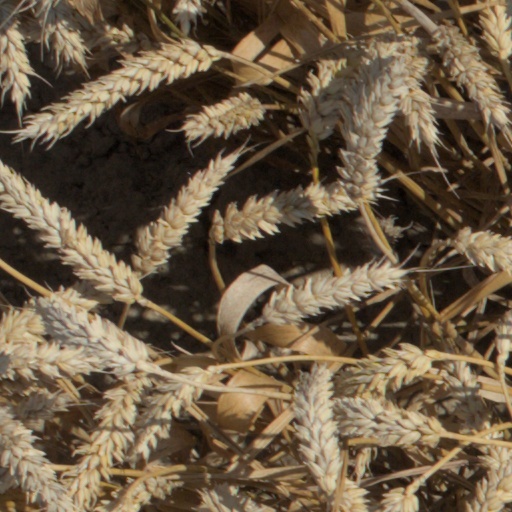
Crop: wheat